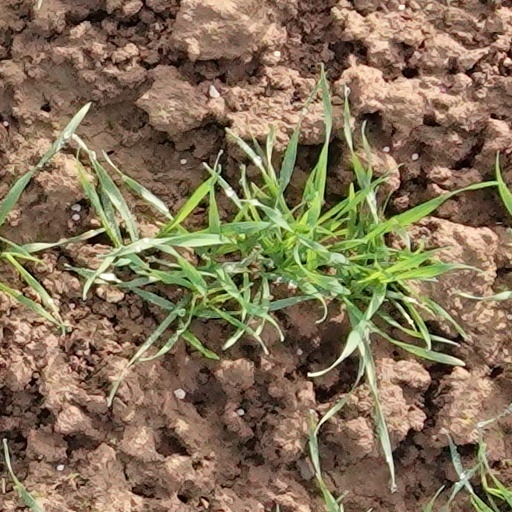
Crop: wheat